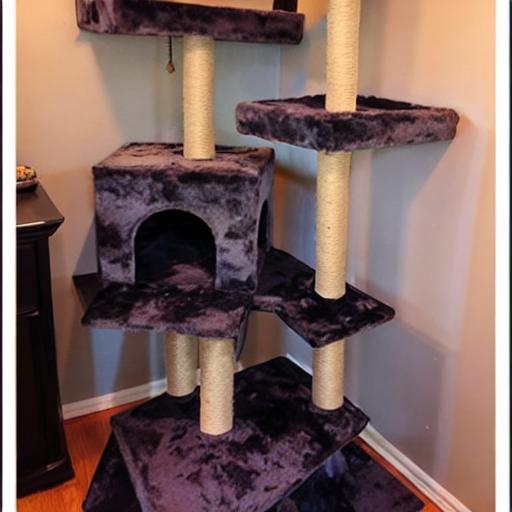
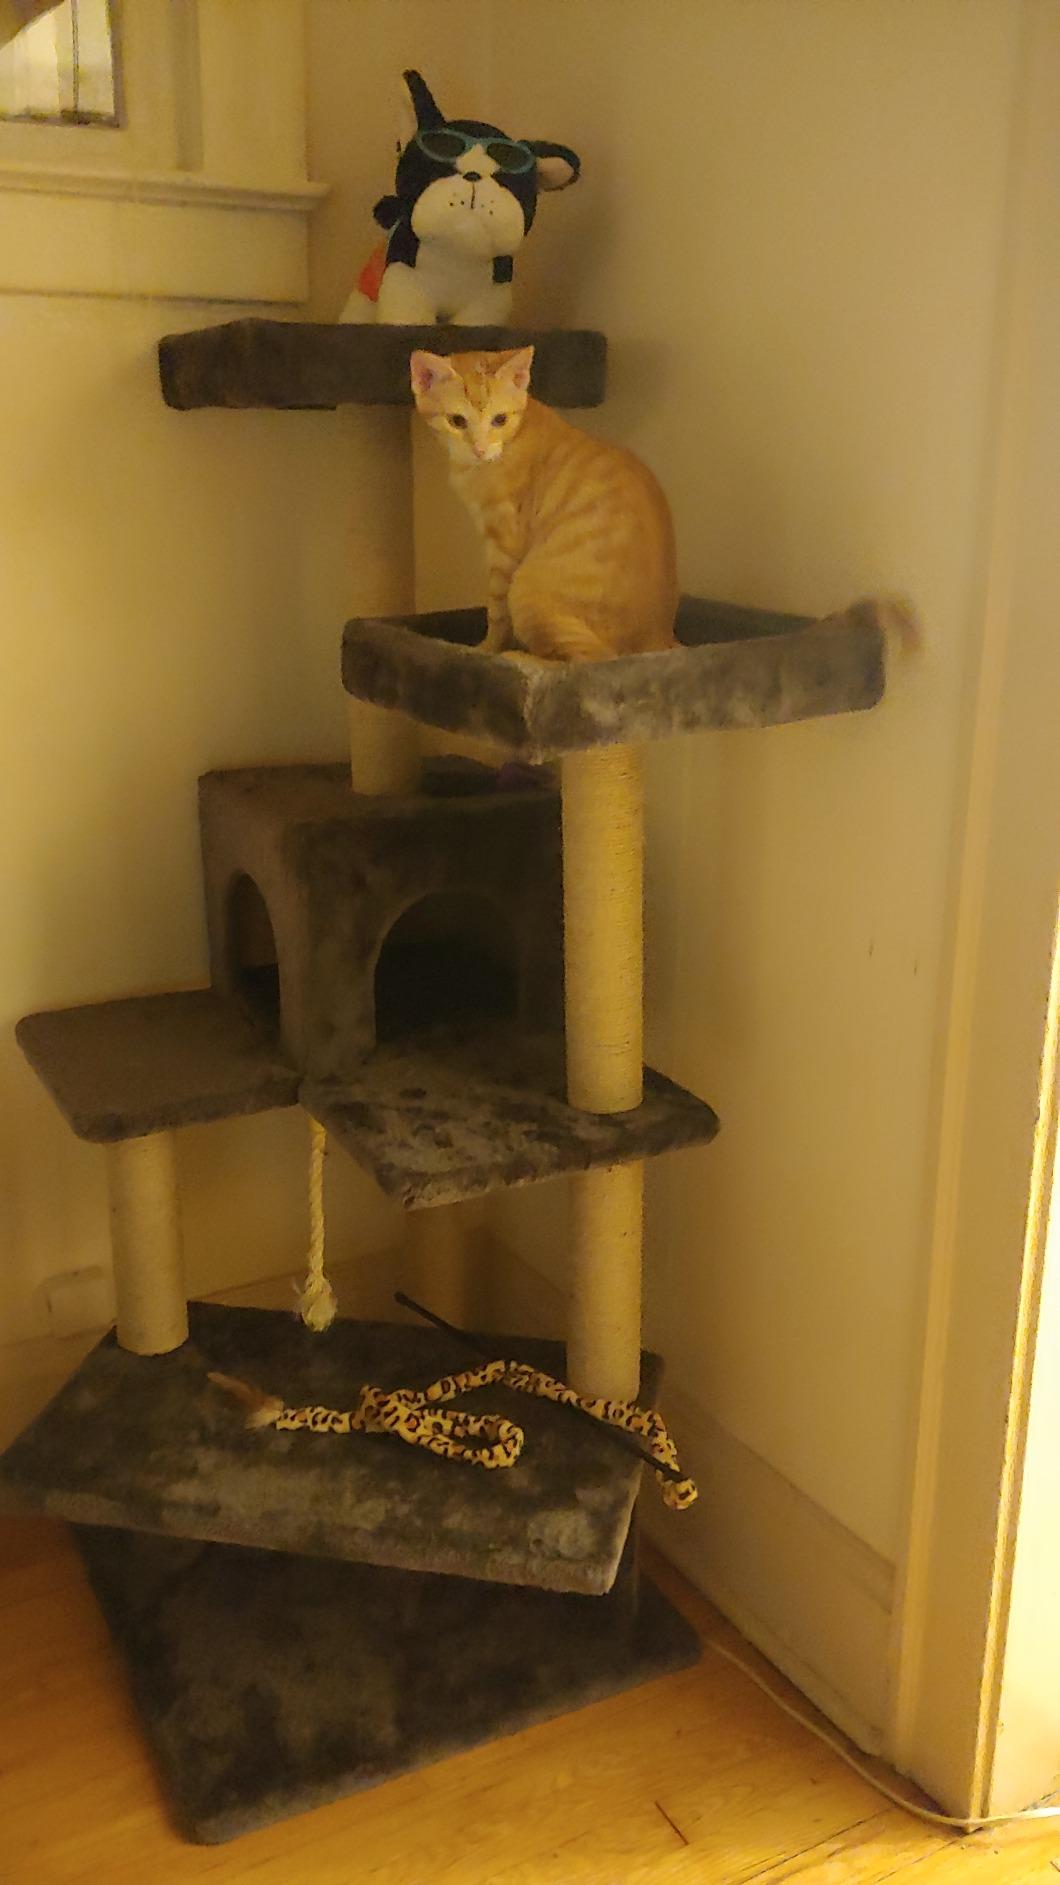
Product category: items_cat tree
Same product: no